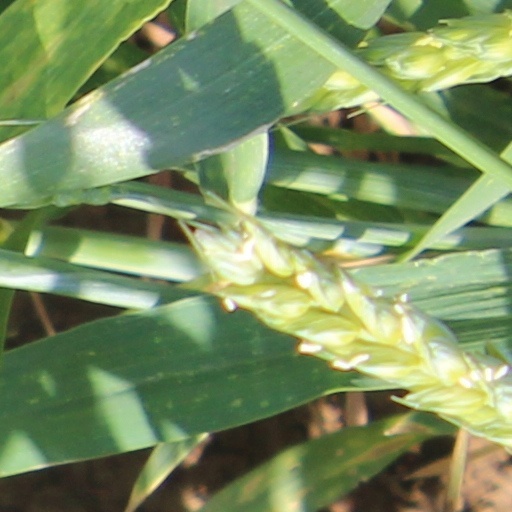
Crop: wheat